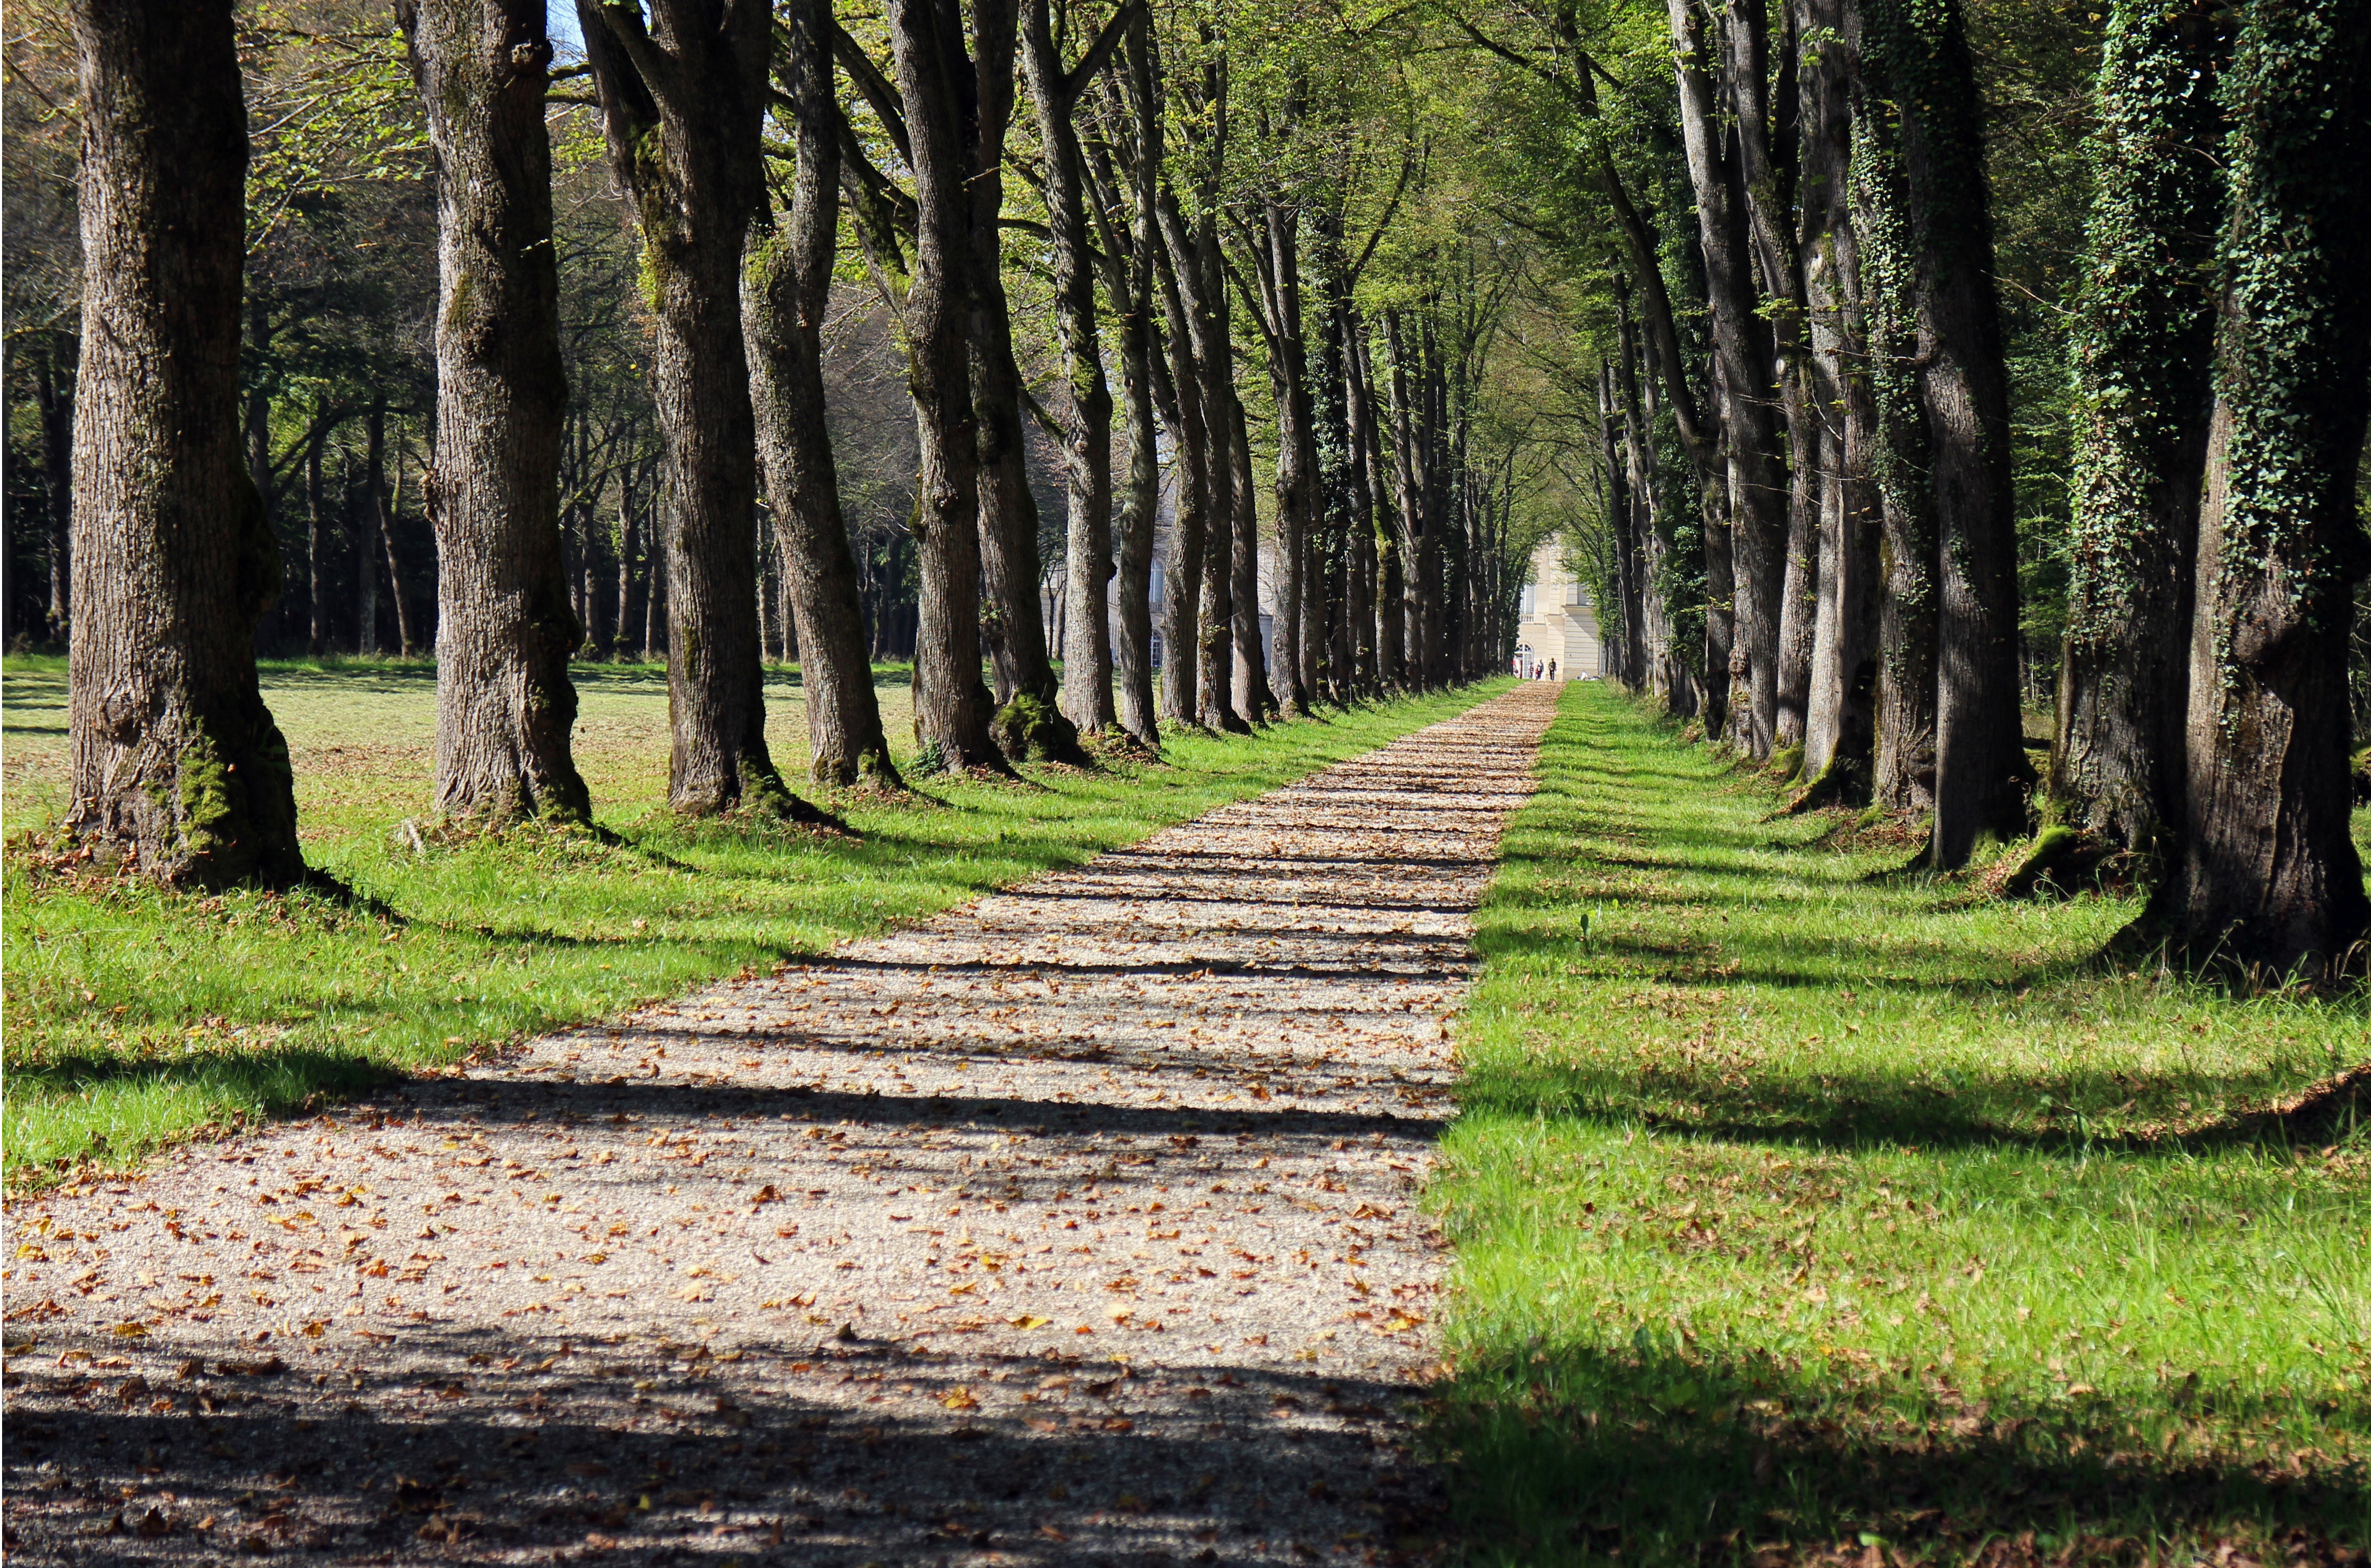
tree, nature, forest, grass, plant, hiking, trail, sunlight, leaf, walk, green, autumn, park, leisure, trees, avenue, deciduous, oak, plantation, grove, woodland, habitat, away, ecosystem, forest path, biome, tree lined avenue, natural environment, woody plant, temperate coniferous forest